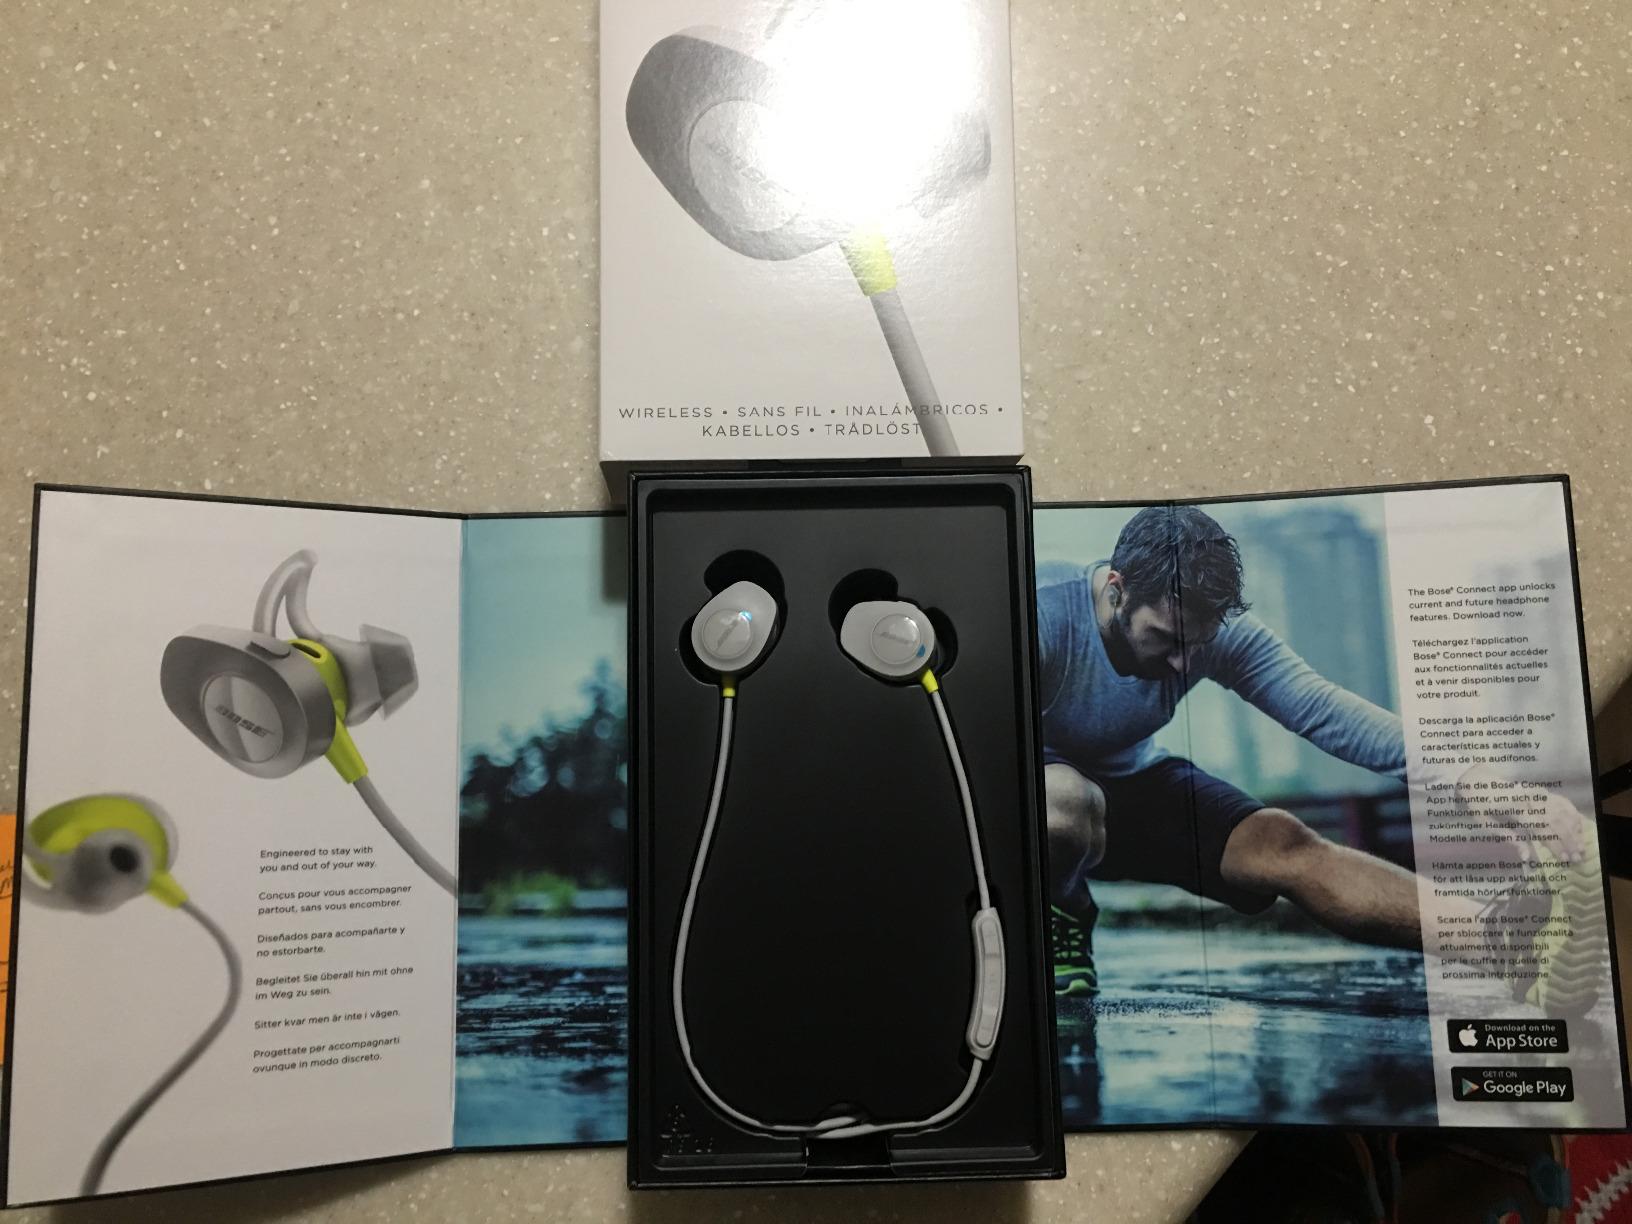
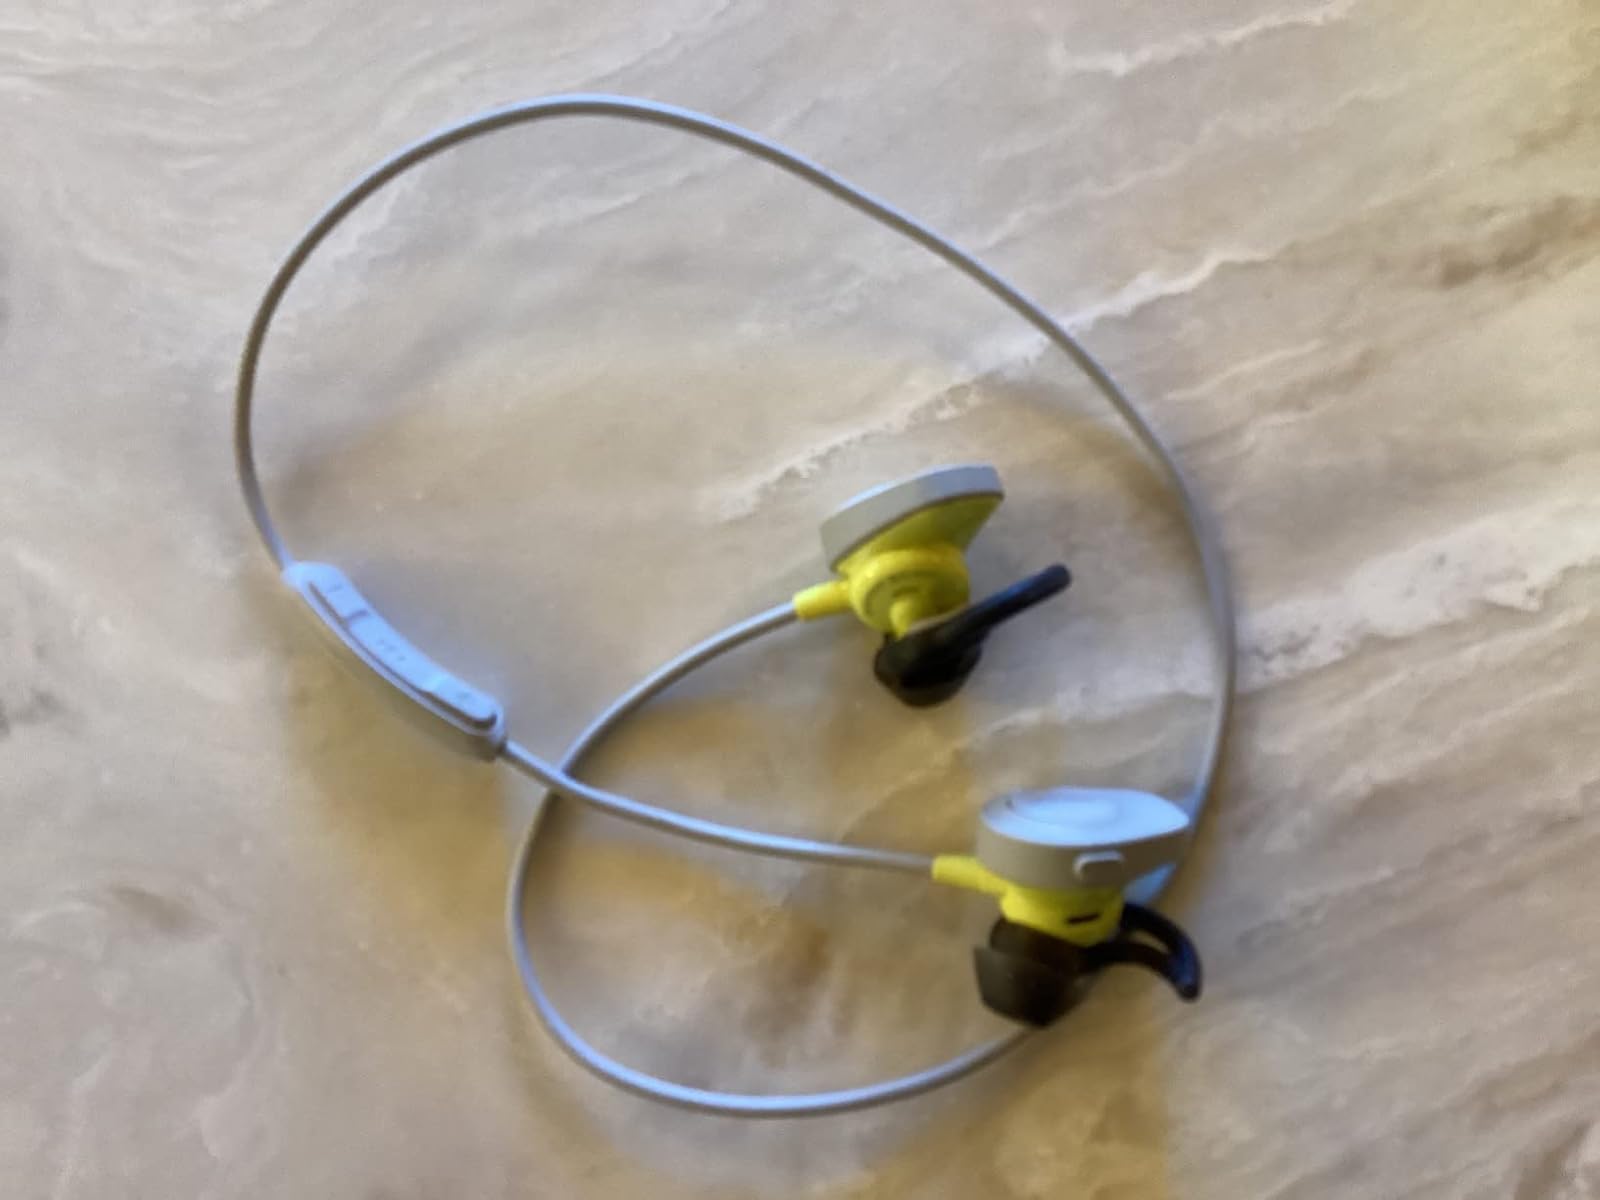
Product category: headphones
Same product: yes